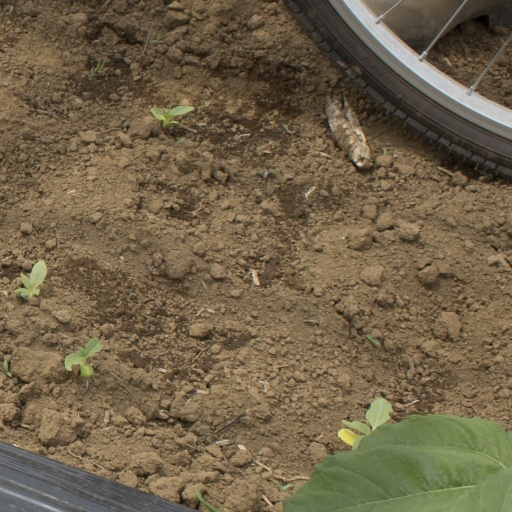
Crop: Jerusalem artichoke